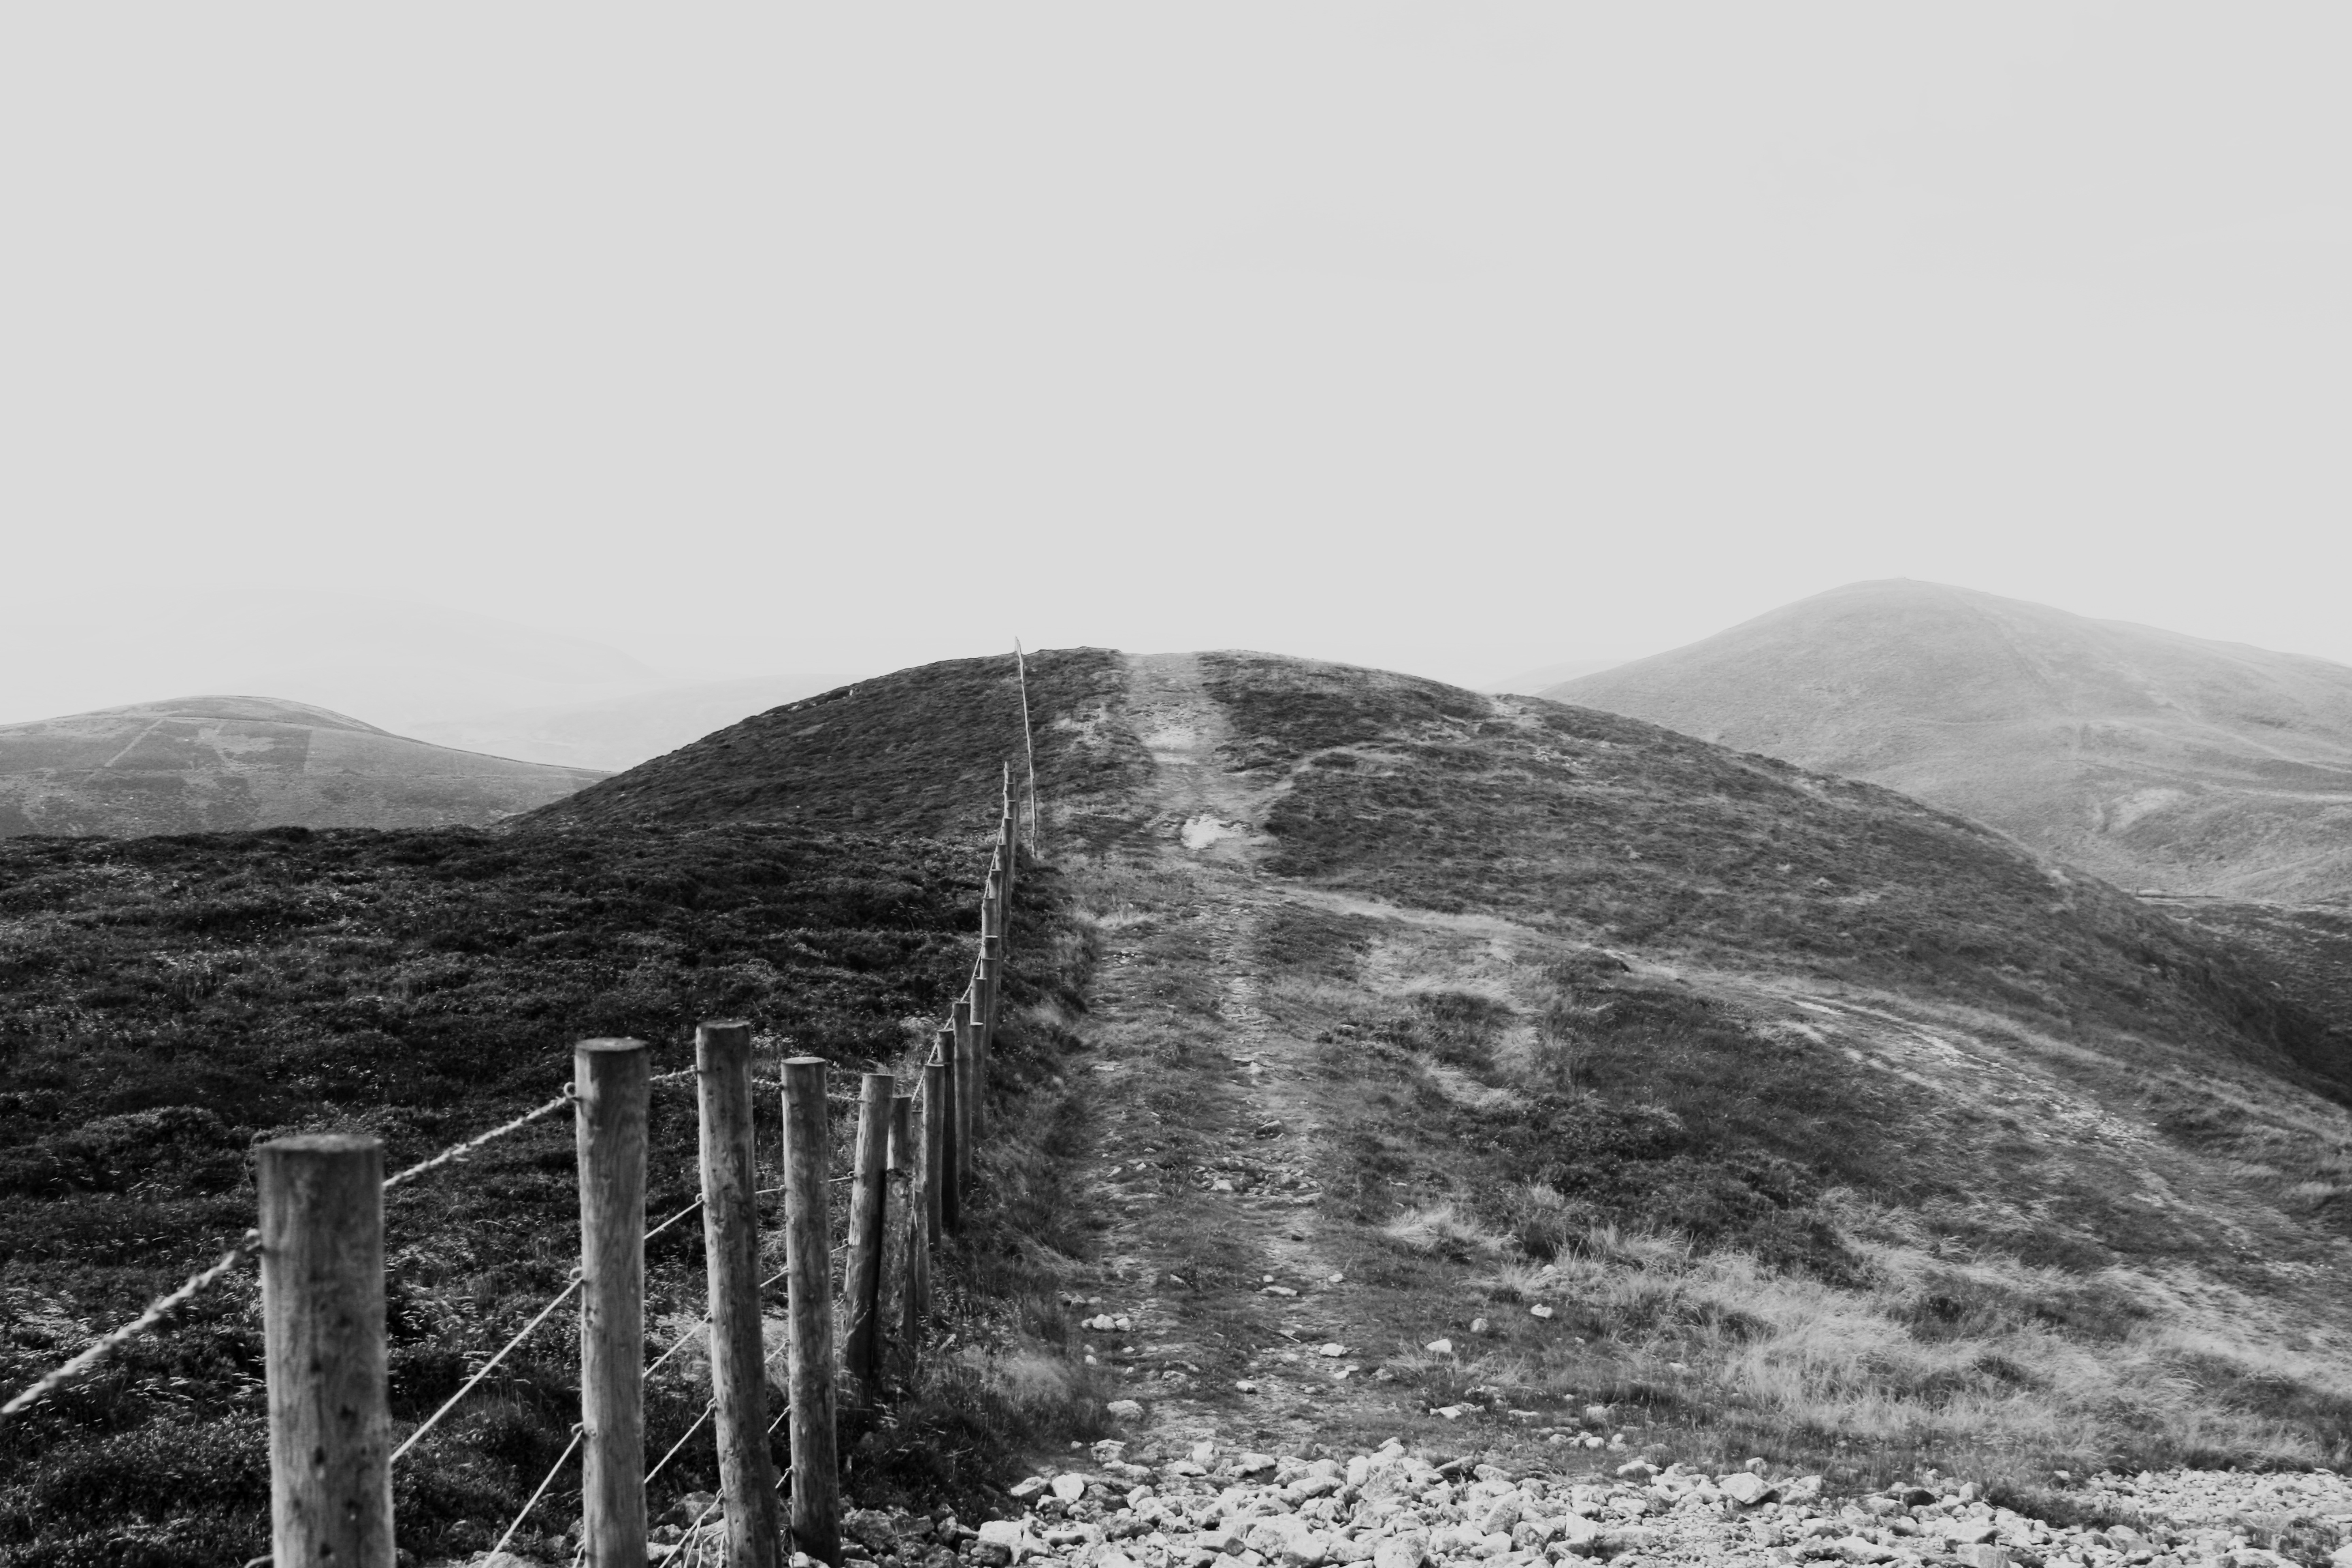
landscape, sea, coast, rock, horizon, mountain, fence, black and white, hill, monochrome, terrain, ridge, summit, hills, fell, border, obstacle, landform, monochrome photography, frontier, geographical feature, atmospheric phenomenon, mountainous landforms